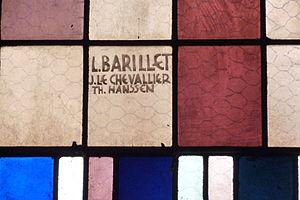
Louis Joseph Pierre Barillet, né le 13 février 1880 à Alençon, et mort le 11 décembre 1948 à Clamart, est un maître verrier français.